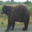
Label: bear